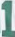
Number: 1